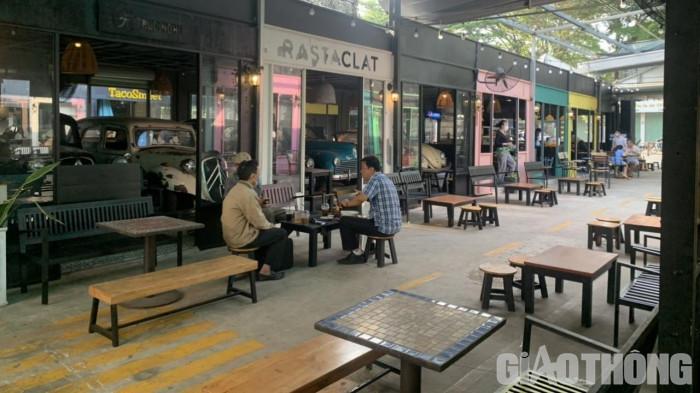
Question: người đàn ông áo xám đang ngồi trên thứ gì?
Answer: người đàn ông áo xám đang ngồi trên một chiếc ghế đẩu